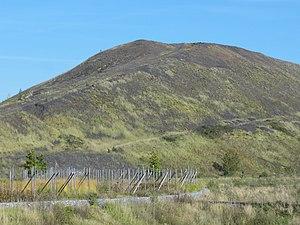
Terril n° 205 dit 1 de Drocourt, fosse n° 1 de la Compagnie des mines de Drocourt dans le bassin minier du Nord-Pas-de-Calais, Hénin-Beaumont, Pas-de-Calais, Nord-Pas-de-Calais, France. Le terril no 205 est inscrit sur la liste du patrimoine mondial de l'Unesco le 30 juin 2012 et y constitue en partie le site no 48.
La fosse nᵒ 1 dite La Parisienne de la Compagnie des mines de Drocourt est un ancien charbonnage du Bassin minier du Nord-Pas-de-Calais, situé à Hénin-Beaumont. Le fonçage du puits commence en 1879, mais à cause de fortes venues d'eau, et d'un terrain houiller situé plus profondément que dans les autres compagnies, la fosse ne commence à produire qu'en 1883. Des corons sont bâtis au sud de la fosse, à Drocourt, ainsi que des écoles et une église. Le terril nᵒ 205, 1 de Drocourt, est entrepris au nord-ouest de la fosse, mais ce n'est qu'à partir de la fin des années 1950, grâce aux usines, qu'il va commencer à prendre de l'importance. La fosse est détruite durant la Première Guerre mondiale. La Compagnie des mines de Vicoigne-Nœux rachète la Compagnie de Drocourt le 13 mars 1925.